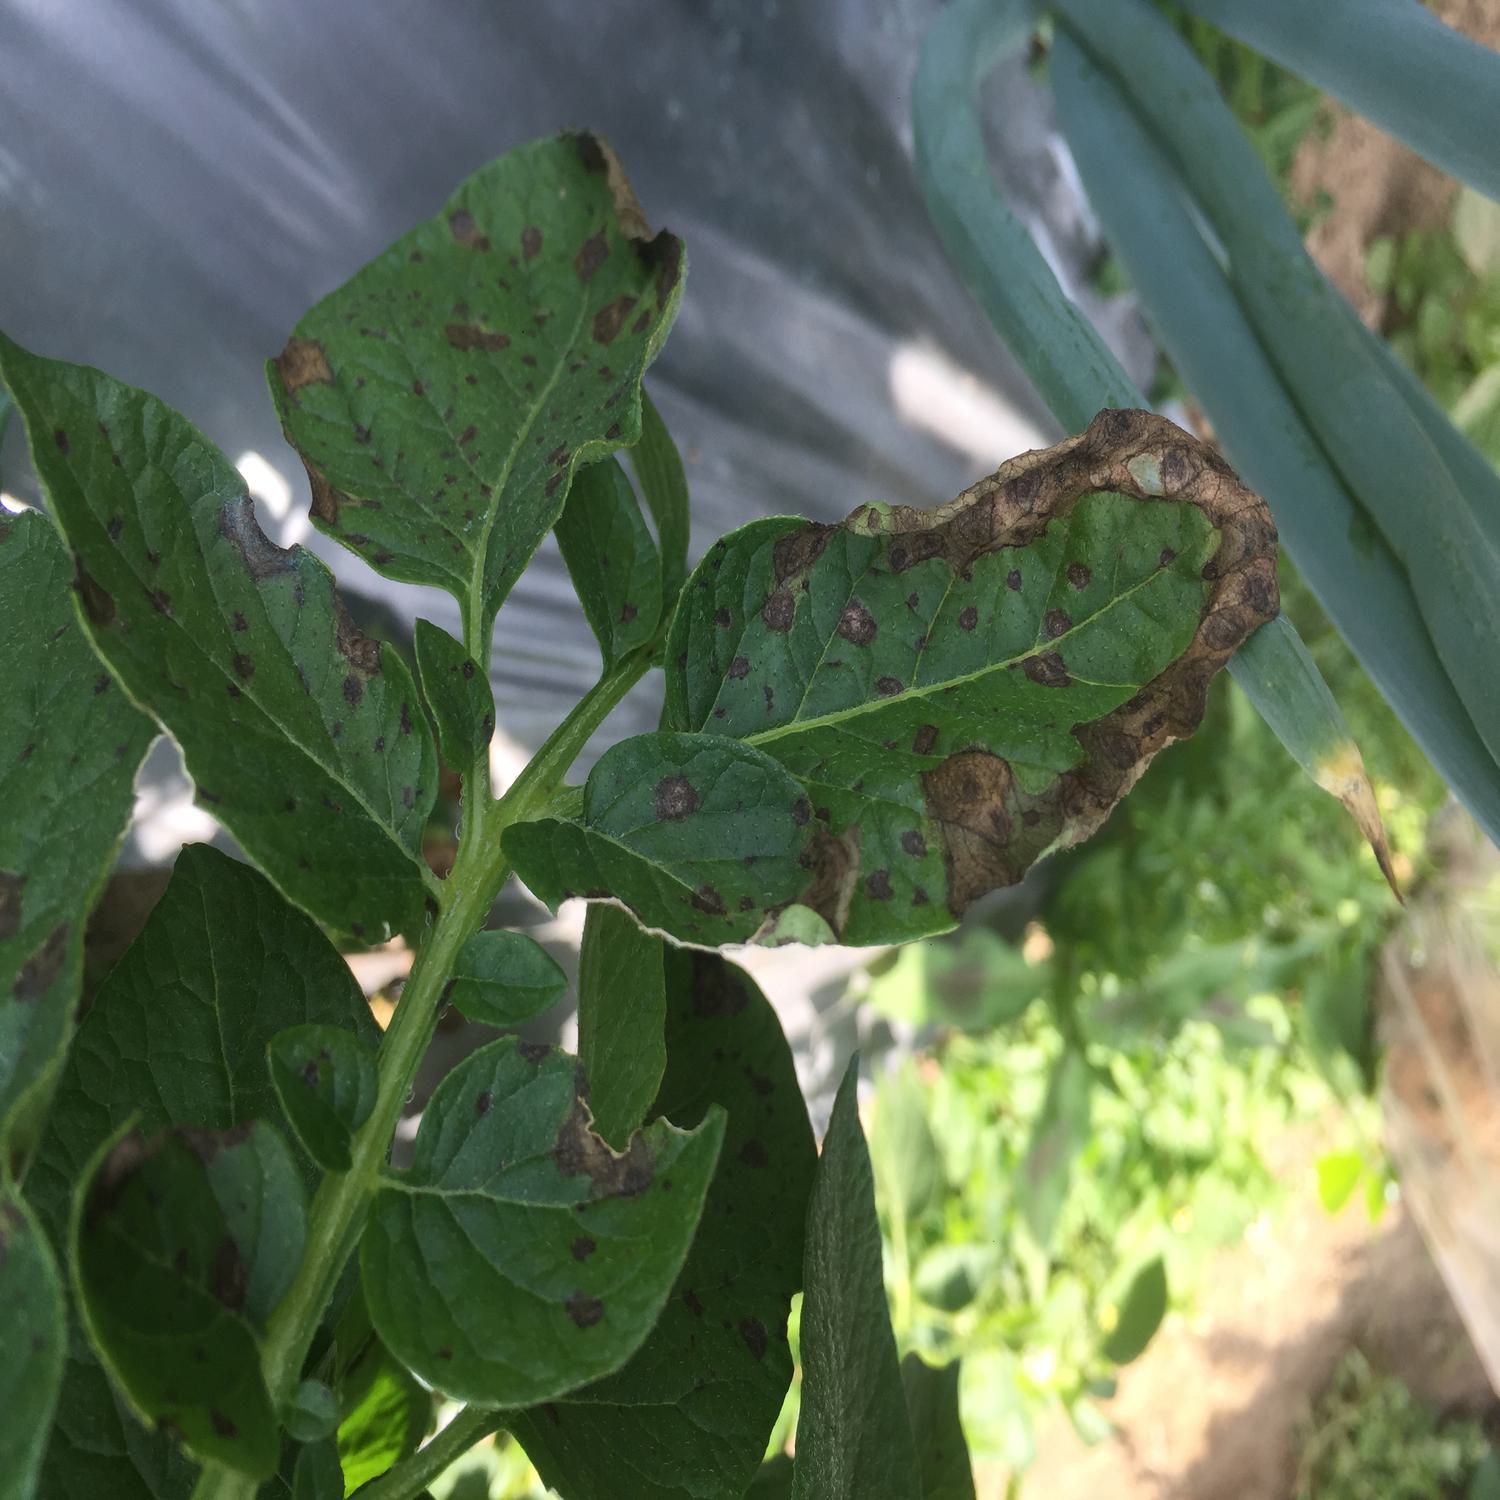
Label: Fungi